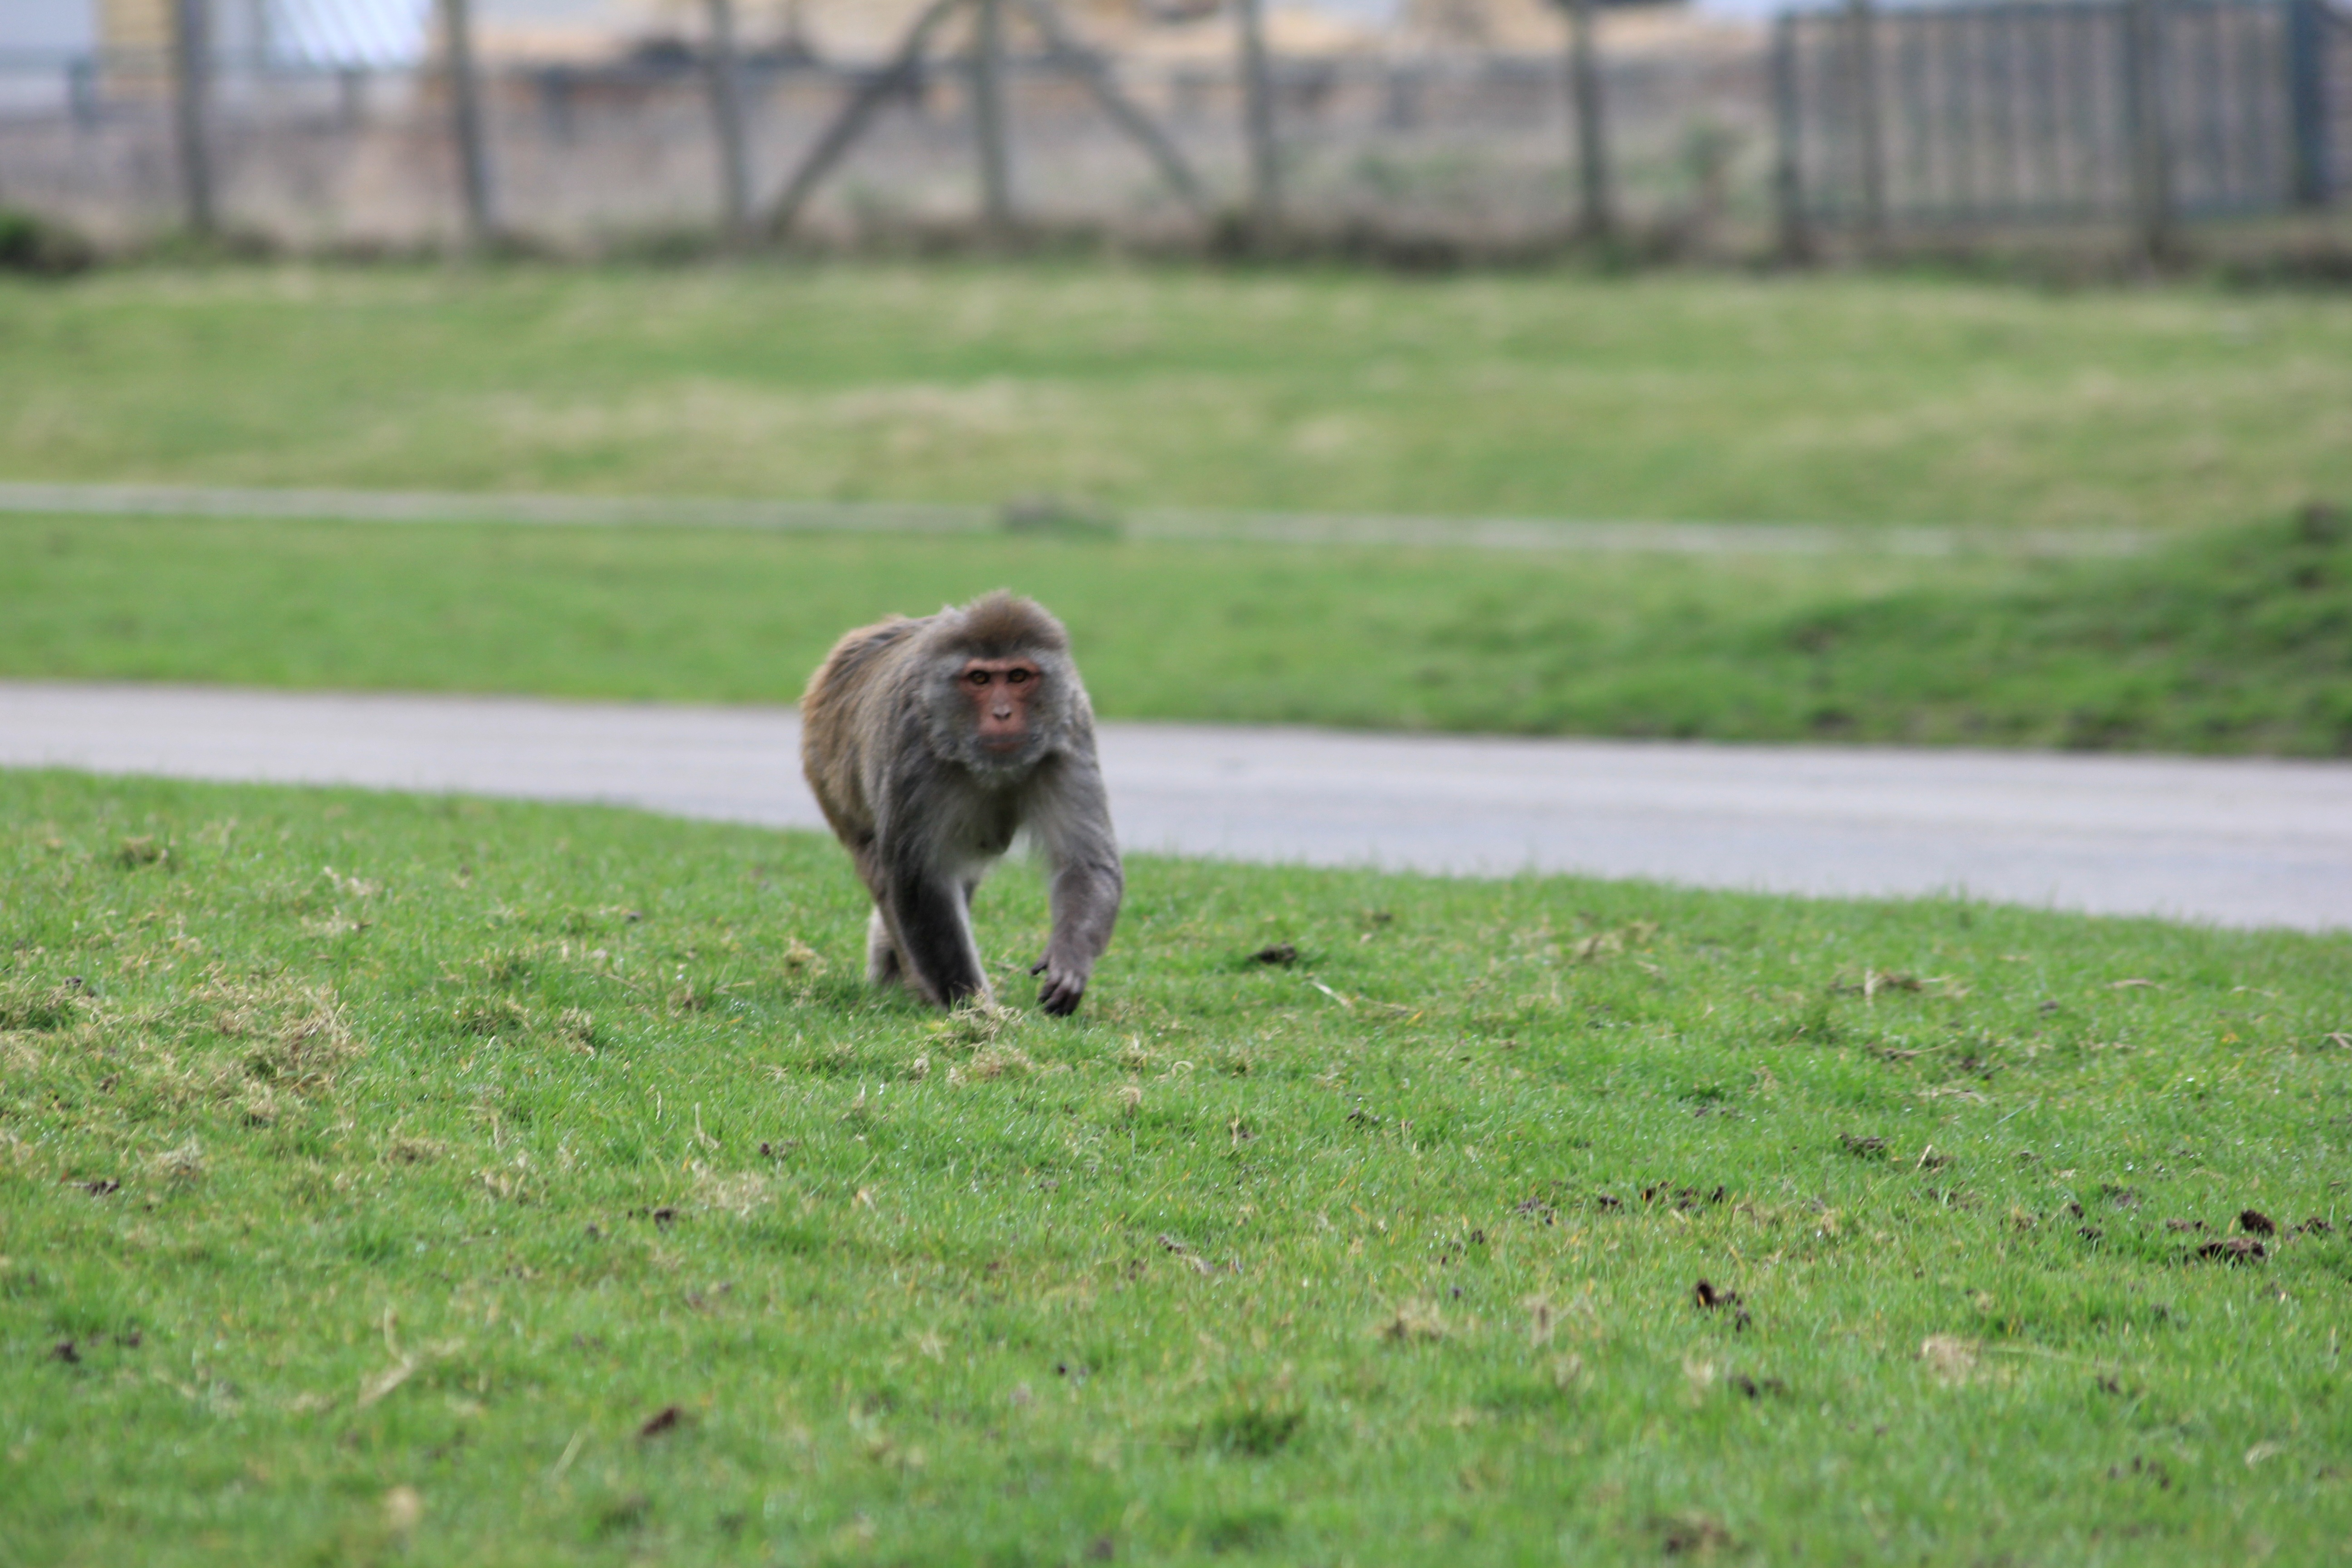
dog, wildlife, mammal, monkey, fauna, rhesus monkey, dog like mammal, monkey walk